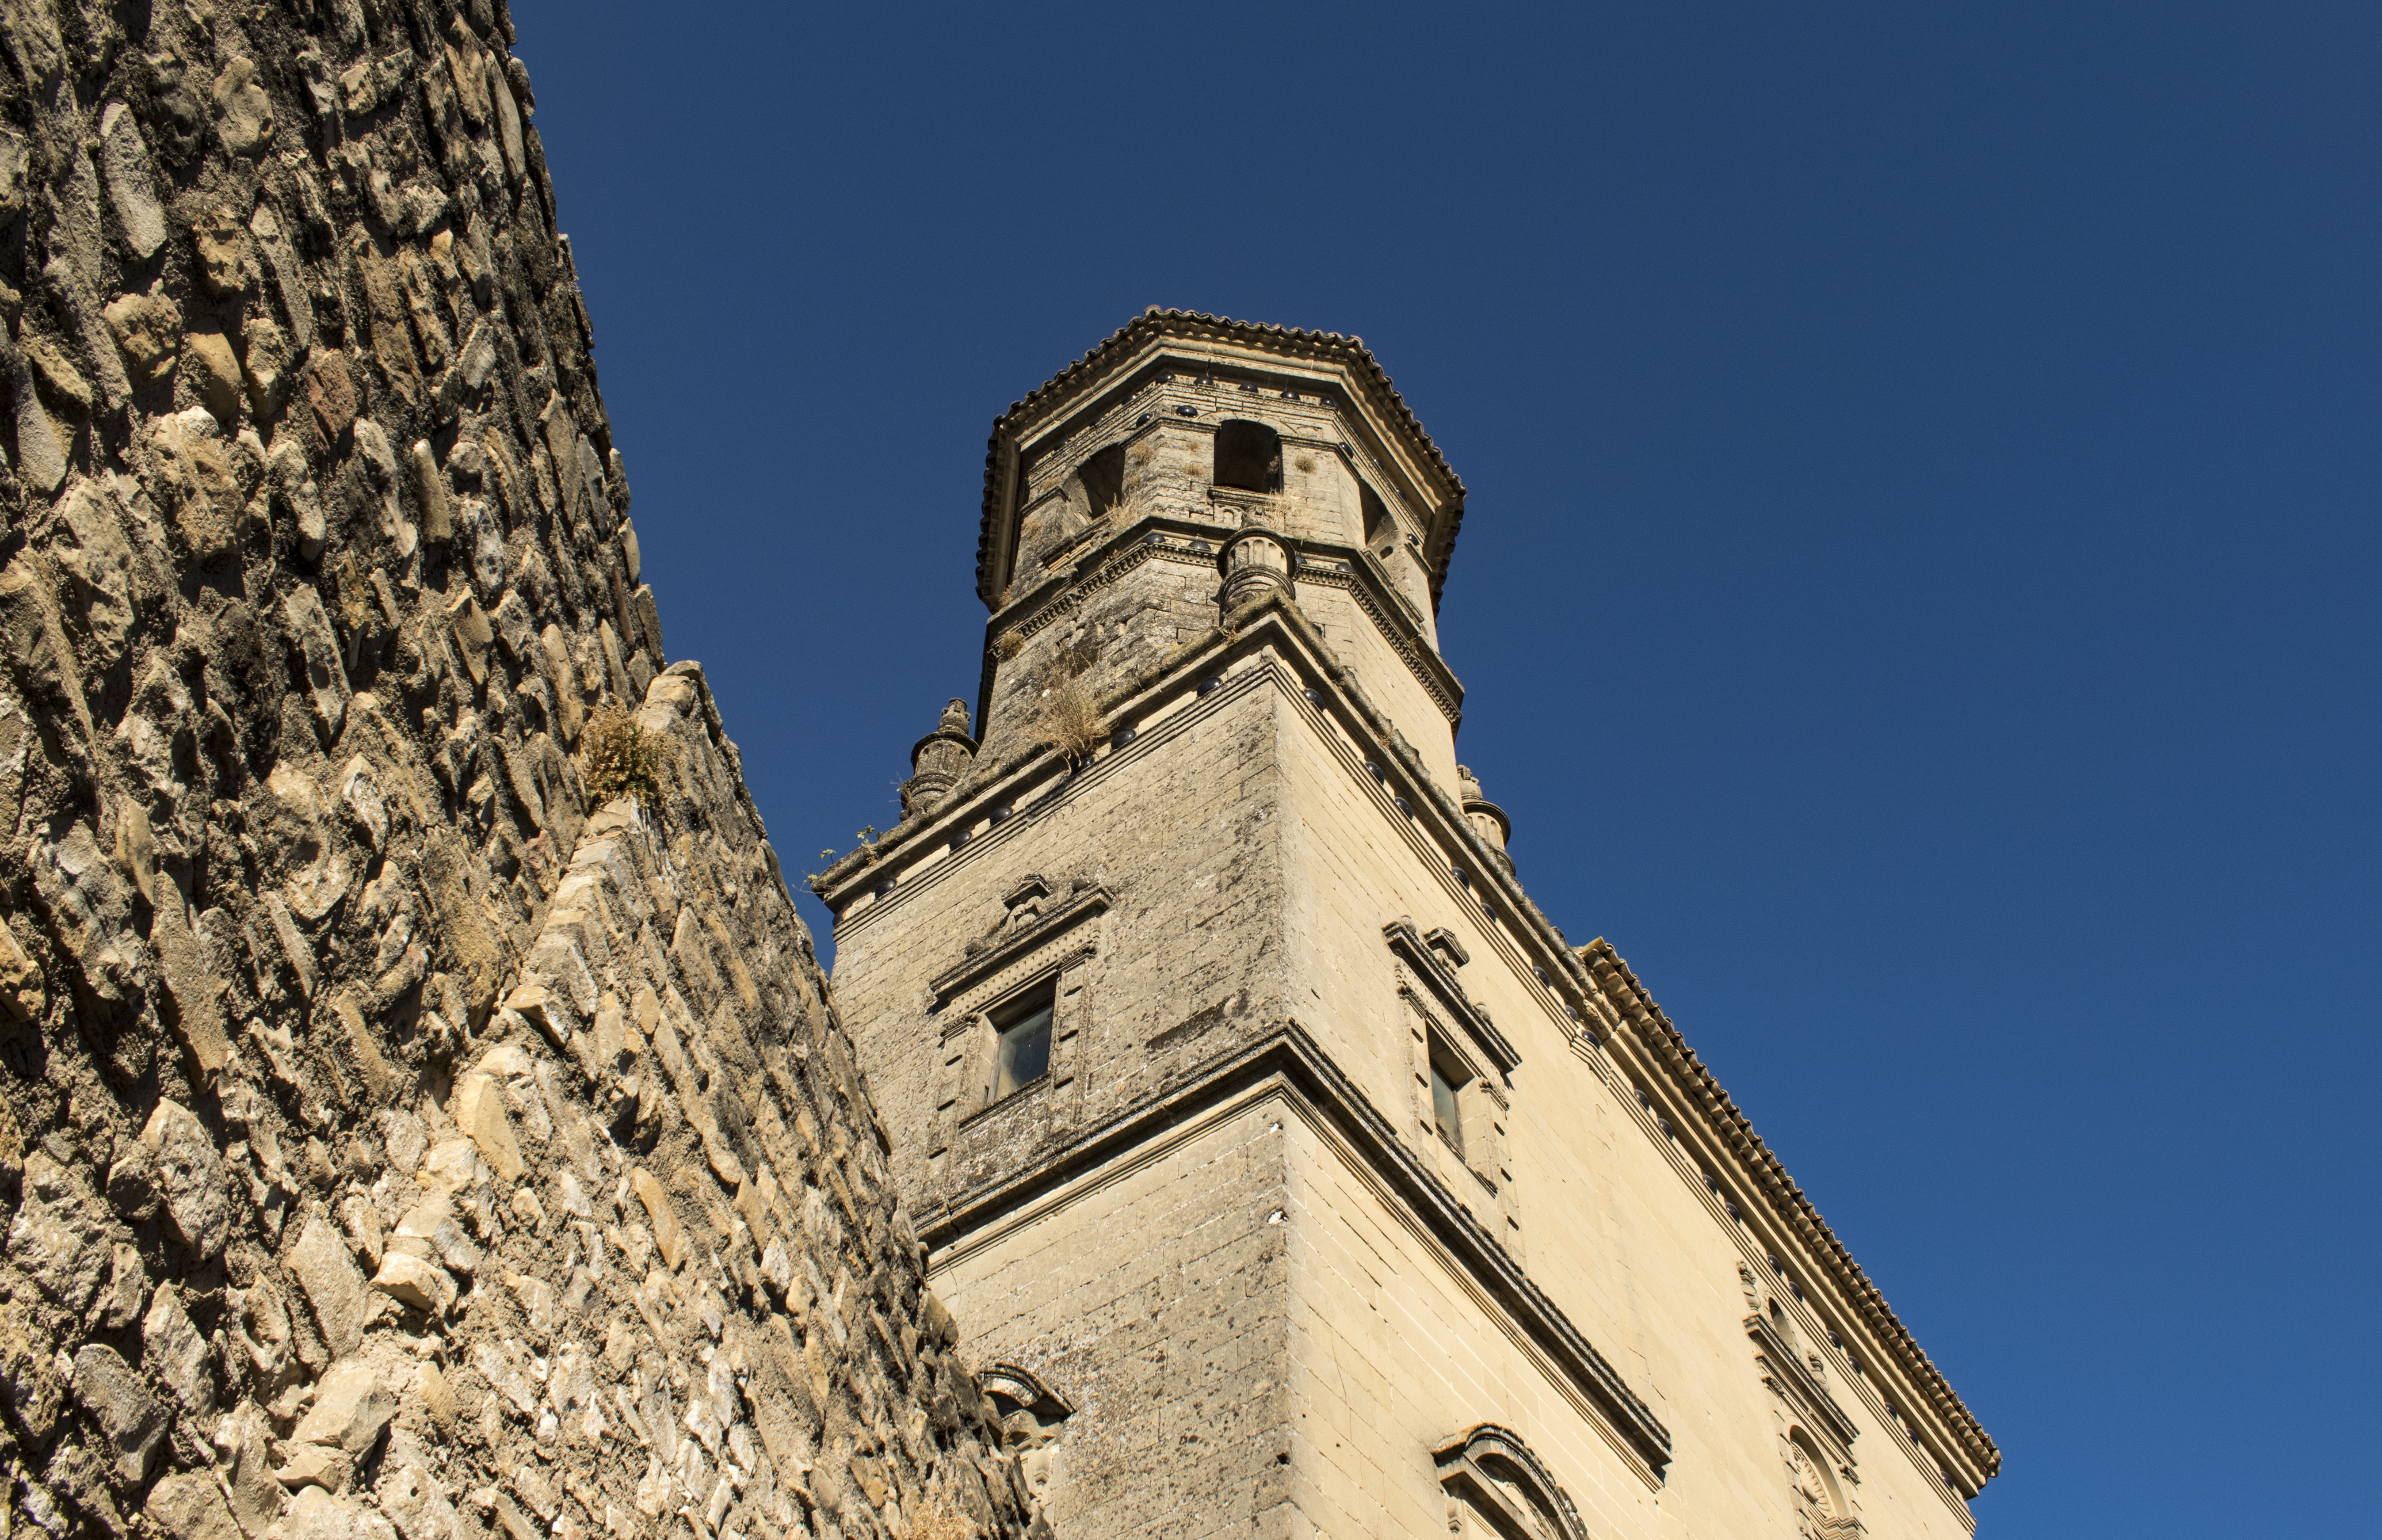
architecture, perspective, building, monument, tower, landmark, church, cathedral, tourism, leisure, place of worship, bell tower, spain, temple, spire, steeple, monastery, andalusia, pact, ja n, ancient history, baeza